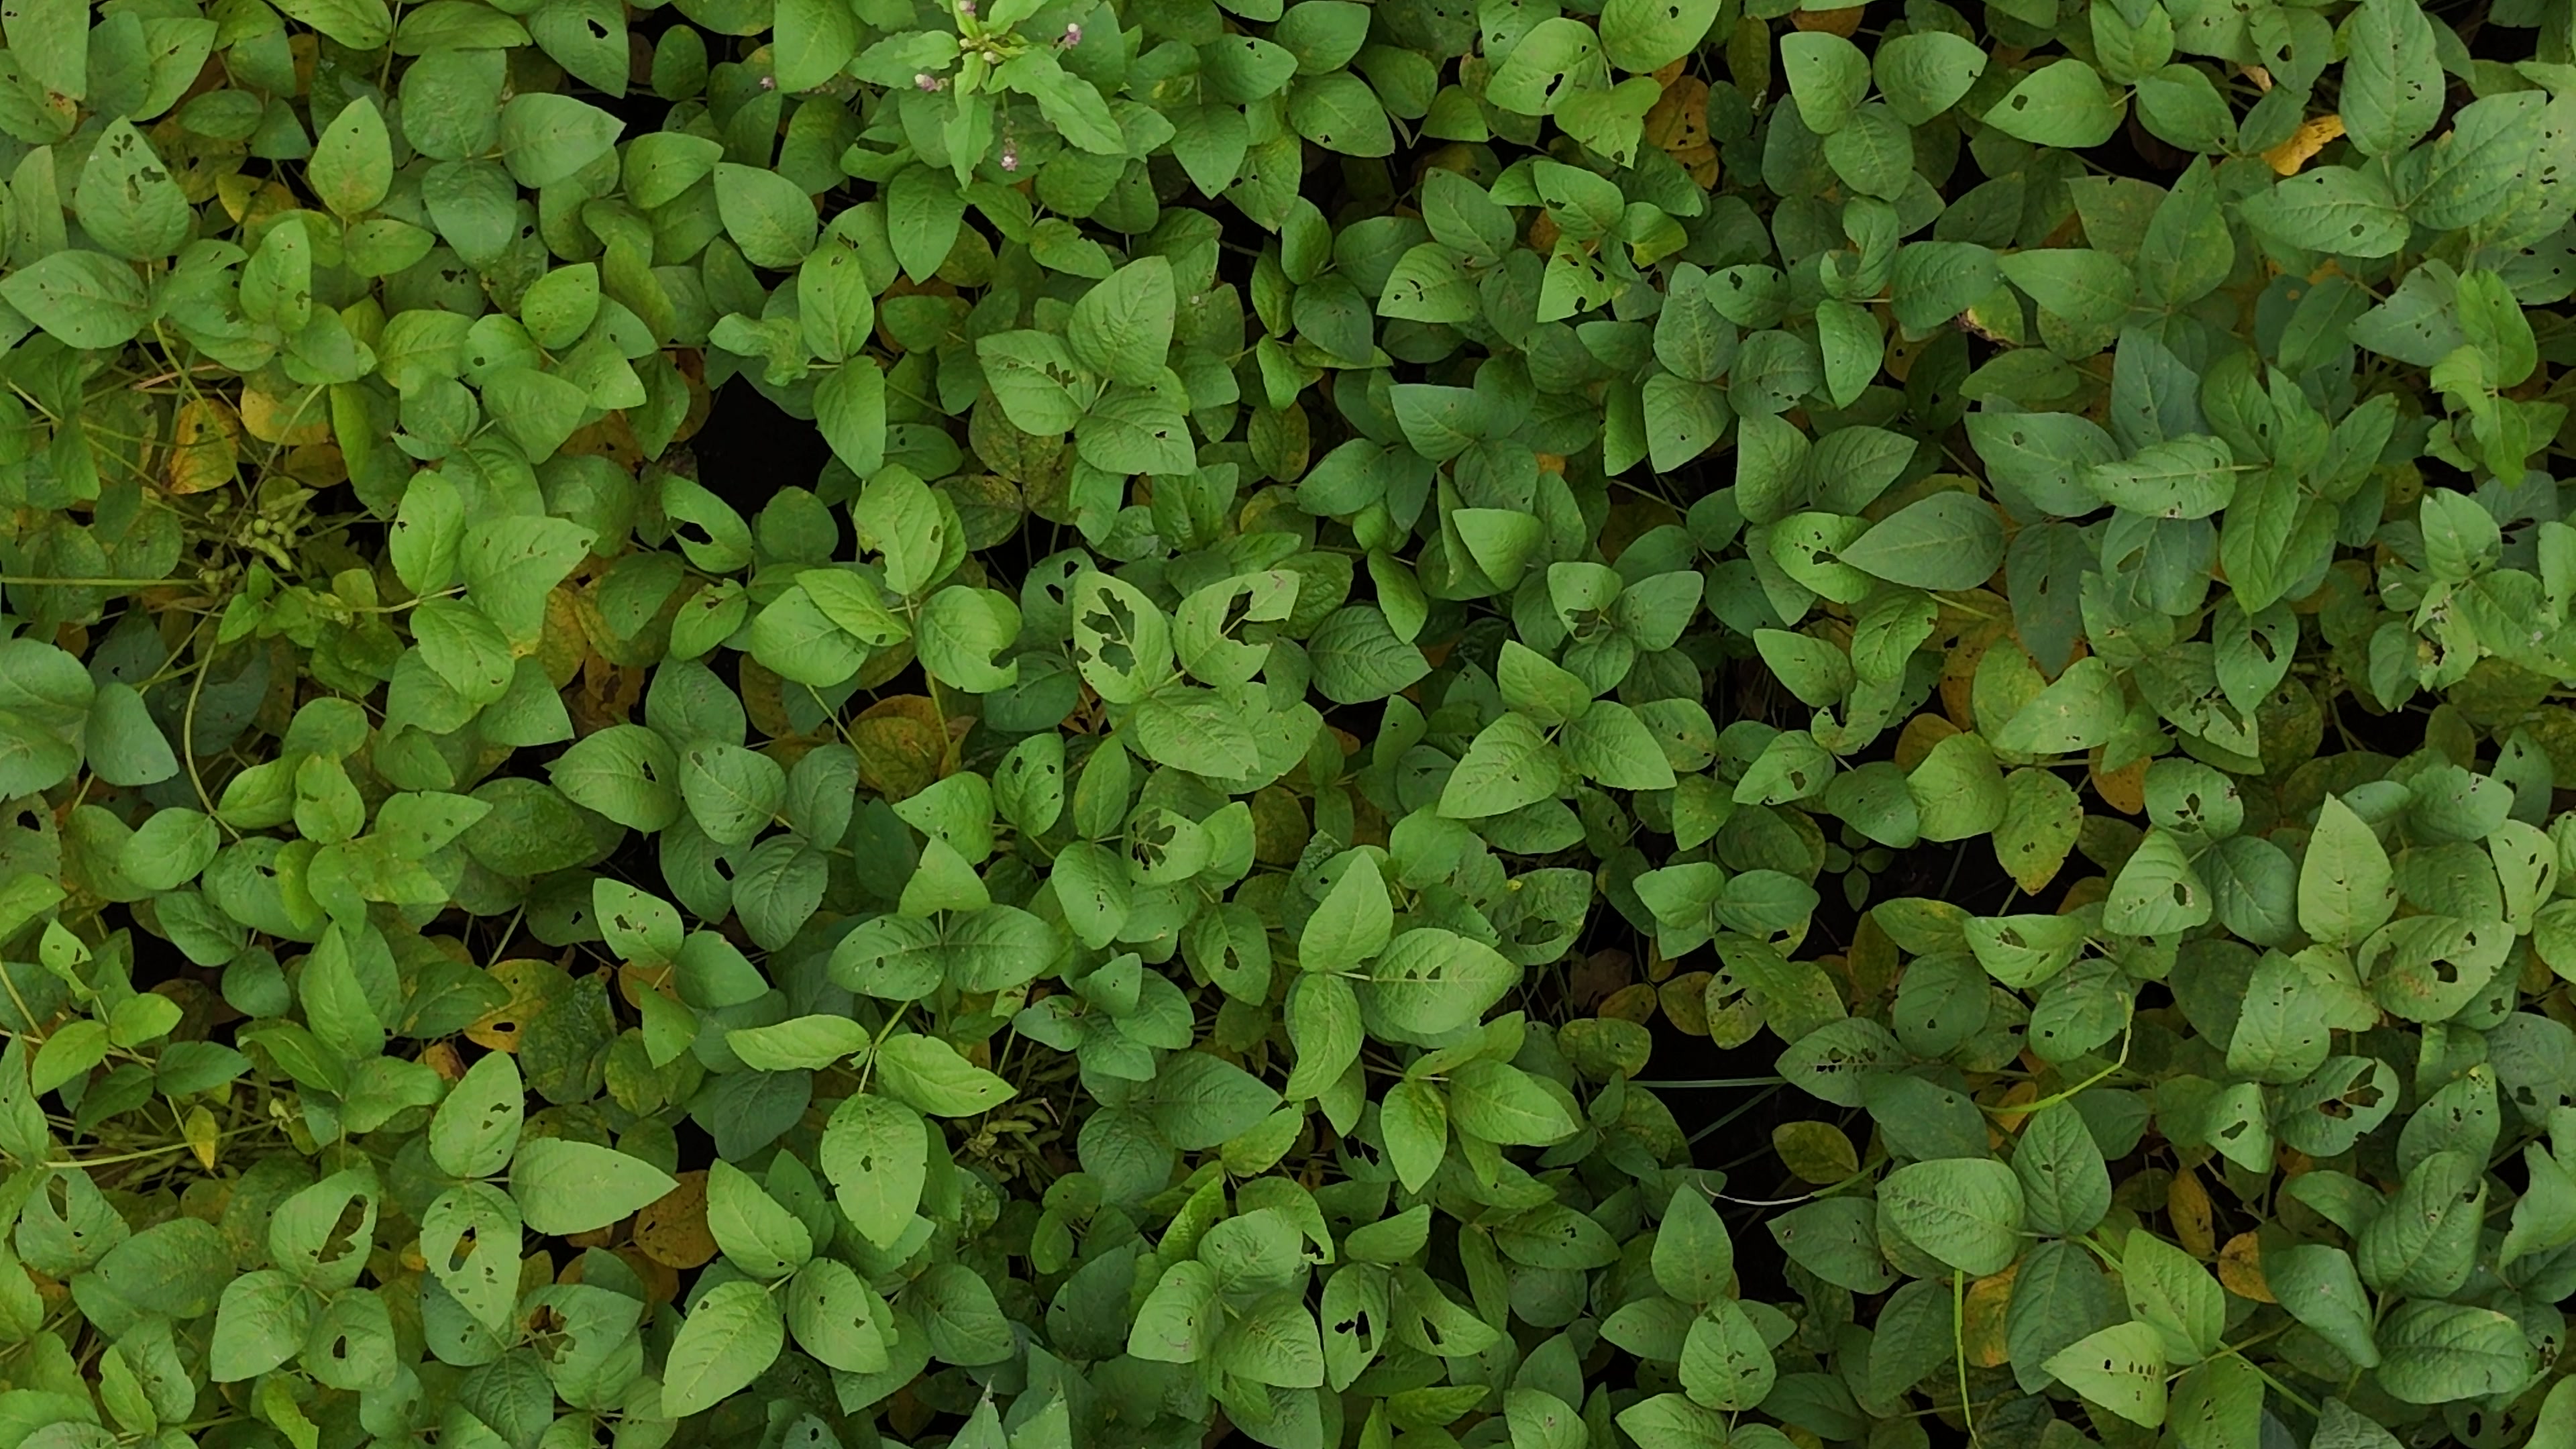
Label: Mosaic